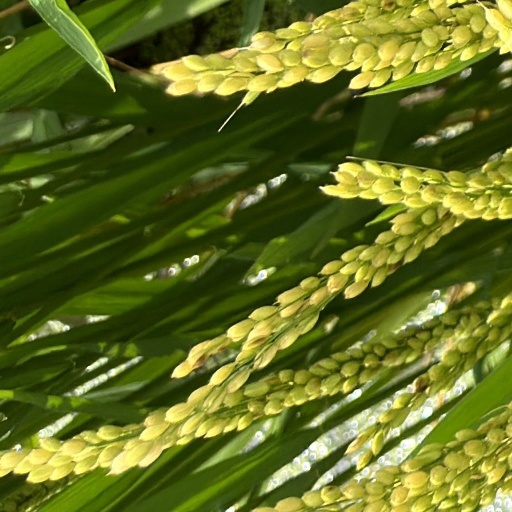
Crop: rice